Shelagh Fraser

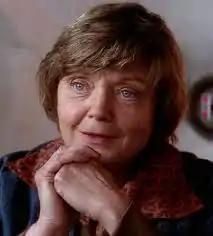
Fraser in "Star Wars" (1977)

Sheila Mary Fraser (25 November 1920 – 29 August 2000) was an English actress. She is best known for her roles in the television serial "A Family at War" (1970–1971) and as Luke Skywalker's Aunt Beru in "Star Wars" (1977).